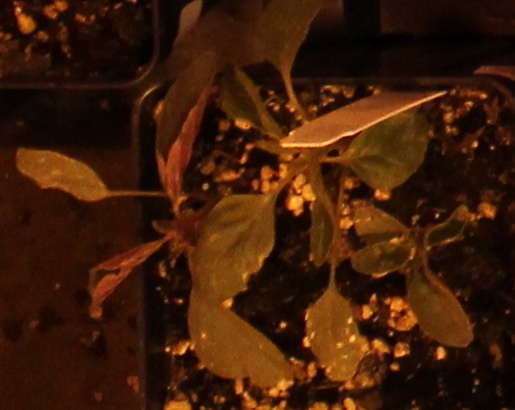
Label: Palmer Amaranth